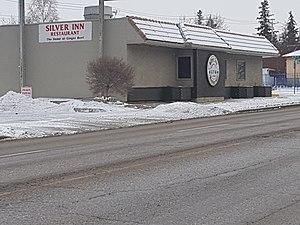
Extérieur de la ""Silver Inn"", restaurant chinois de Calgary qui créa le ginger beef."